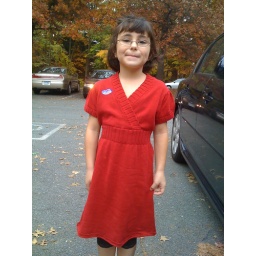
You can't see them in this pic, but she was wearing white socks and a blue hair band.